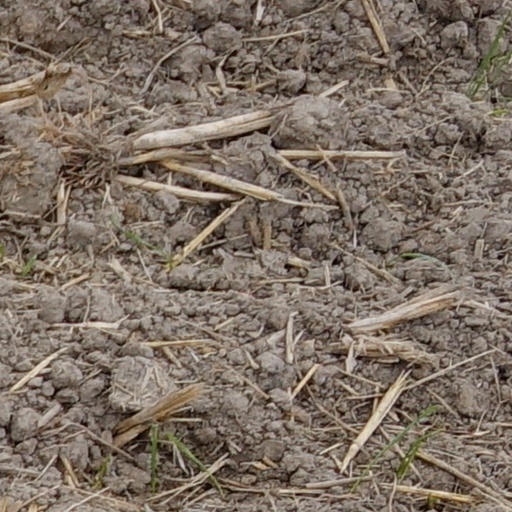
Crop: wheat